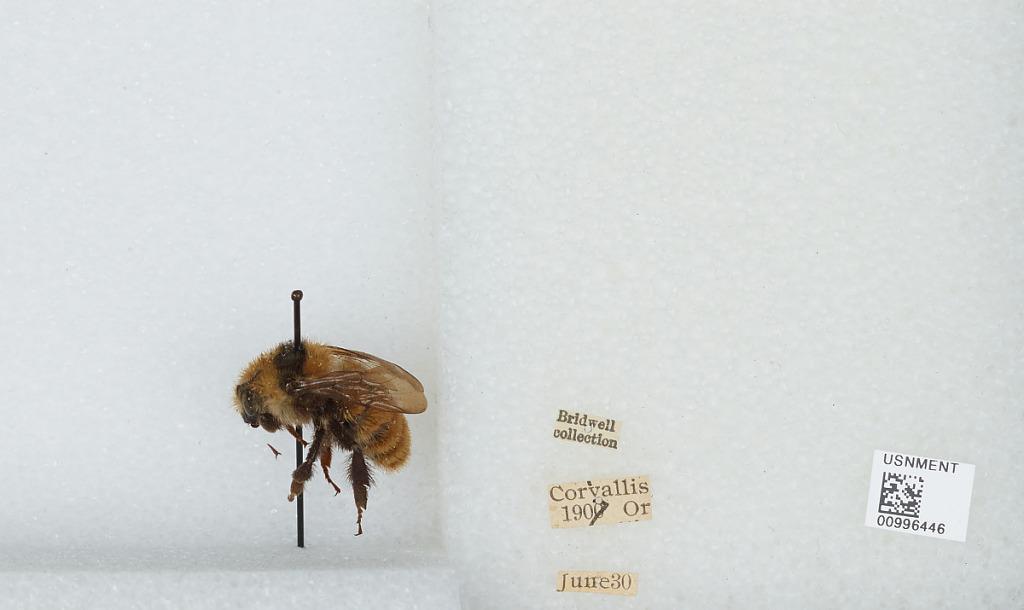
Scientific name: Bombus (Subterraneobombus) appositus Cresson
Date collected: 1907-6-30
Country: United States
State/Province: Oregon
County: Benton
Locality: Corvallis
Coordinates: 44.5667, -123.283